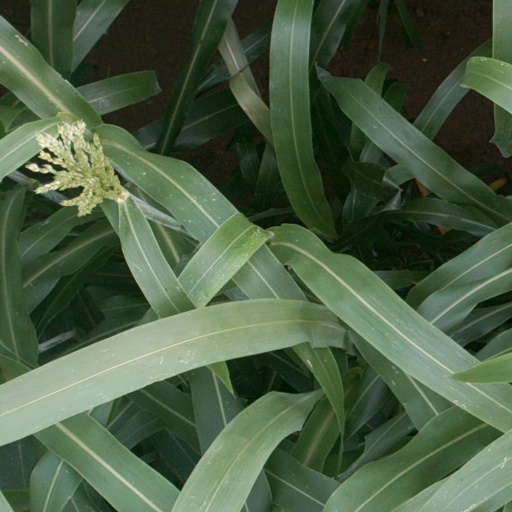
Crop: sorghum